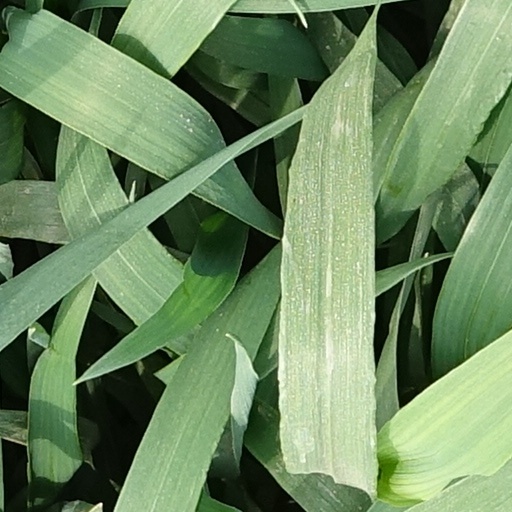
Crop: wheat